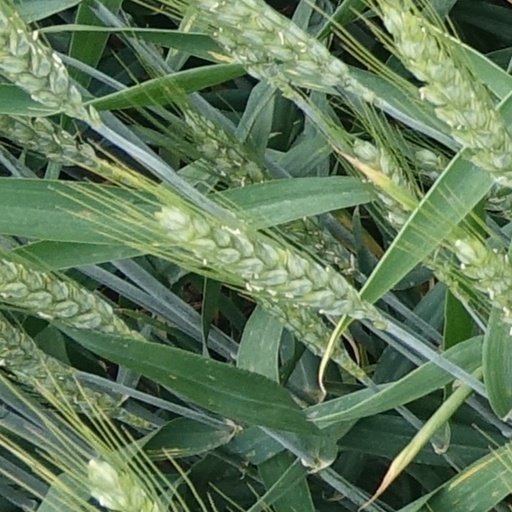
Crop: wheat